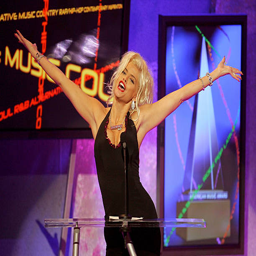
actor announces the performance by music video performer during awards .